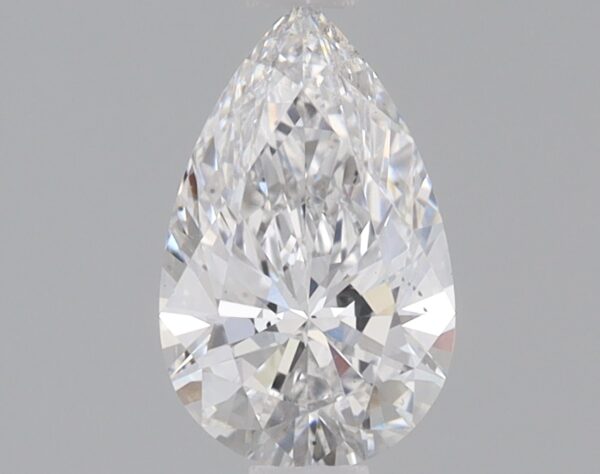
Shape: pear
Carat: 0.76
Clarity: SI1
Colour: E
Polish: EX
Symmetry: EX
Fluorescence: NONE
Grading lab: IGI
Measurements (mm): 8.21 x 5.13 x 3.14